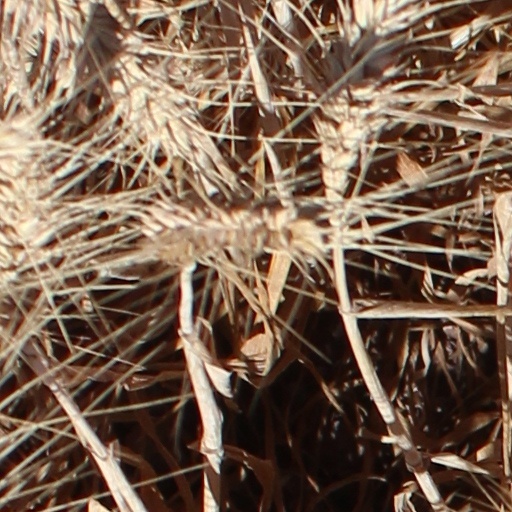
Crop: wheat